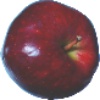
Label: red_delicious_apple